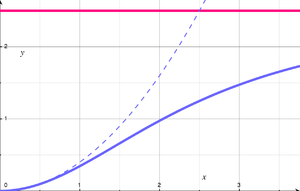
Mode Sifflement, solution exacte et approchée dans l'espace (w,kc)
Le mode sifflement est un mode de propagation dispersif dans les plasmas magnétisés. Excitées par les parasites atmosphériques créés par la foudre, des perturbations se propagent dans la magnétosphère d'un hémisphère à l'autre de la Terre. Son caractère dispersif provoque un étalement des fréquences. L'enregistrement du signal transposé en signal acoustique donne l'impression d'un sifflement. On appelle ce sifflement caractéristique « siffleur ».